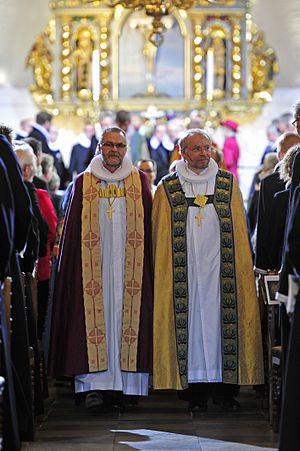
Henning Toft Bro / Galleri
Biskop Henning Toft Bro (tv) og biskop Peter Skov-Jakobsen (th) fører processionen af biskopper og provster ud af Budolfi Kirke efter bispevielse af Toft Bro.
Henning Toft Bro er en dansk cand.theol., der siden 2010 har været den 58. biskop over Aalborg Stift.